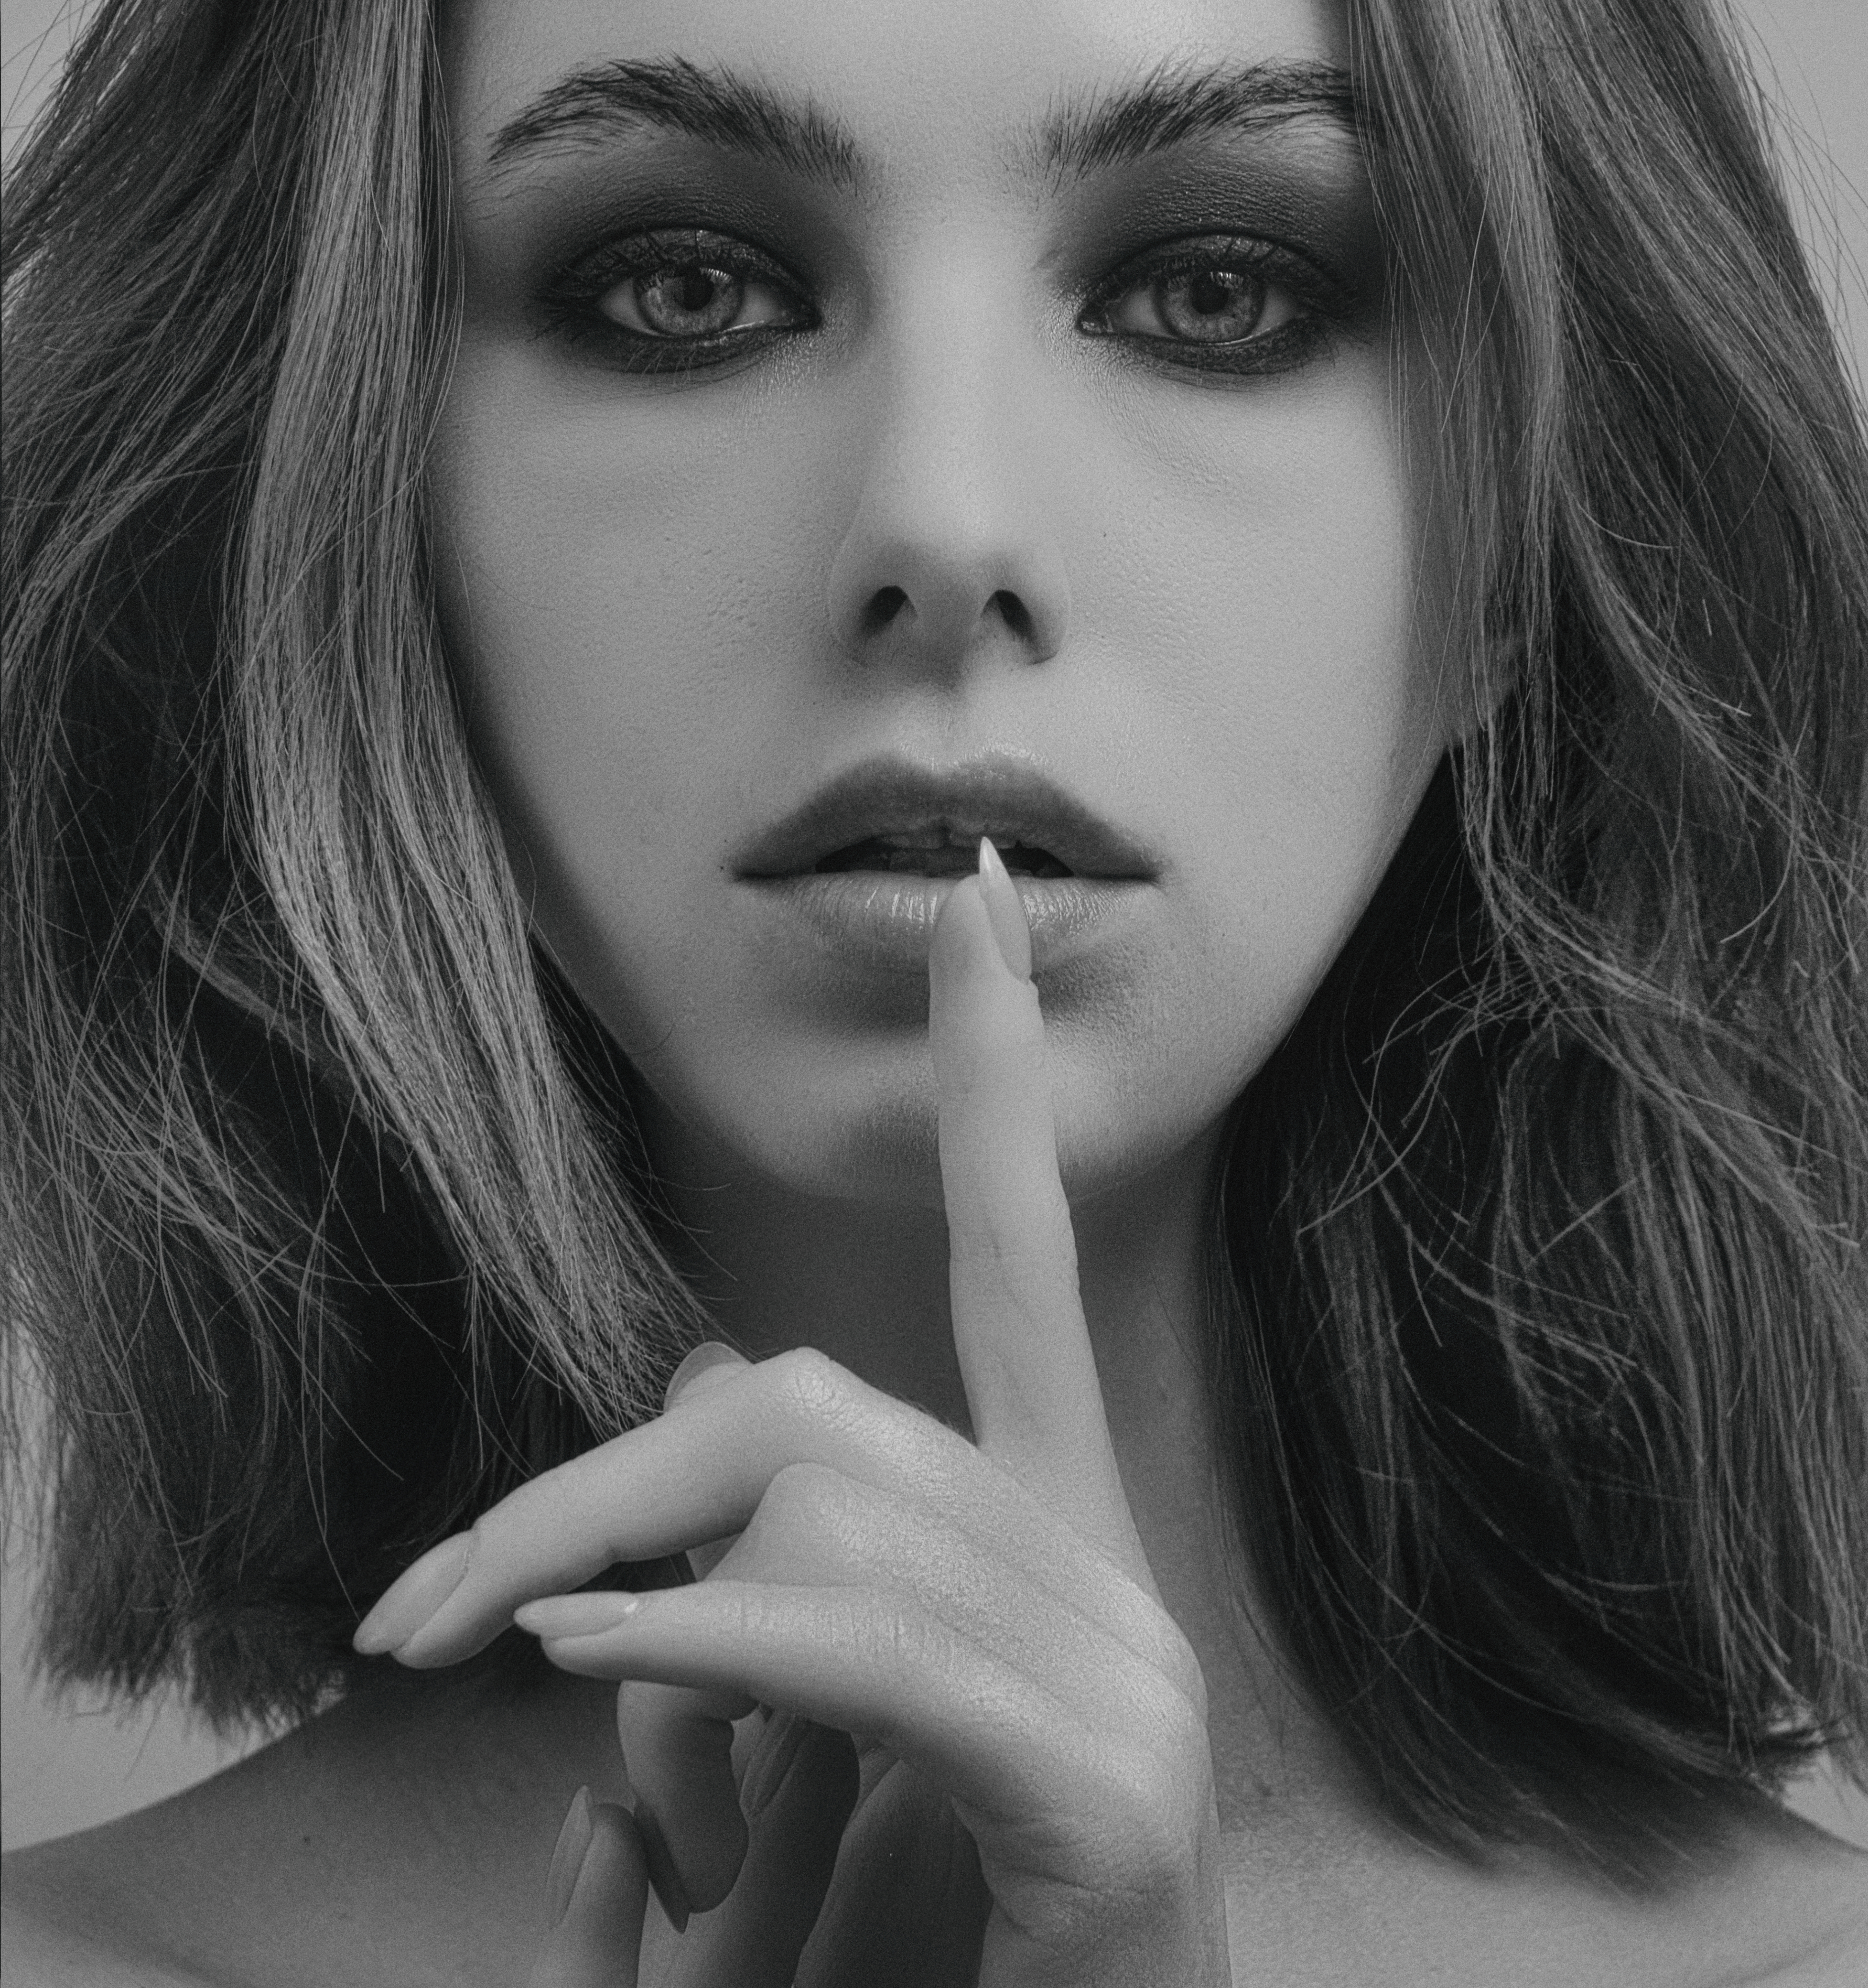
girl, portrait, retro, face, beautiful, look, studio, monochrome, donate, nose, skin, lip, hairstyle, lipstick, photograph, eyebrow, mouth, eye, eyelash, facial expression, eye liner, white, organ, plant, black, flash photography, jaw, neck, black and white, gesture, style, makeover, smile, eye shadow, cool, cosmetics, black hair, layered hair, cigarette, mascara, people, street fashion, Tints and shades, nail, Step cutting, beauty, monochrome photography, long hair, snapshot, close up, eyewear, blond, bangs, smoke, eyelash extensions, brown hair, feathered hair, fashion model, fashion accessory, lip gloss, smoking, stock photography, portrait photography, selfie, tobacco products, illustration, photo shoot, fruit, art model, photography, retro style, jewellery, model, self portrait